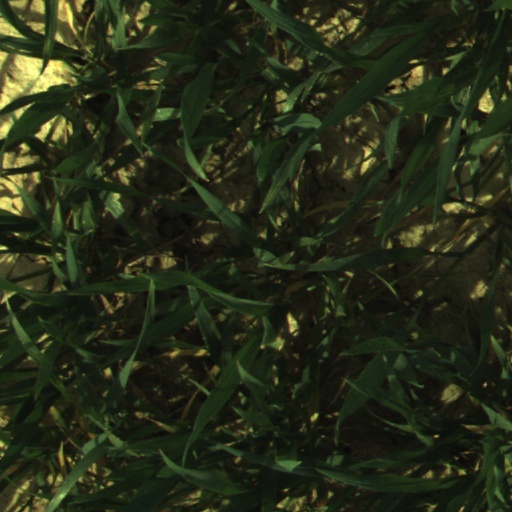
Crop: wheat